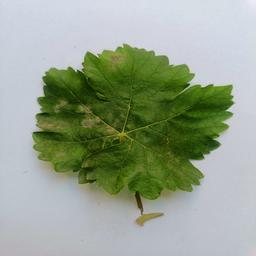
Label: Powdery Mildew